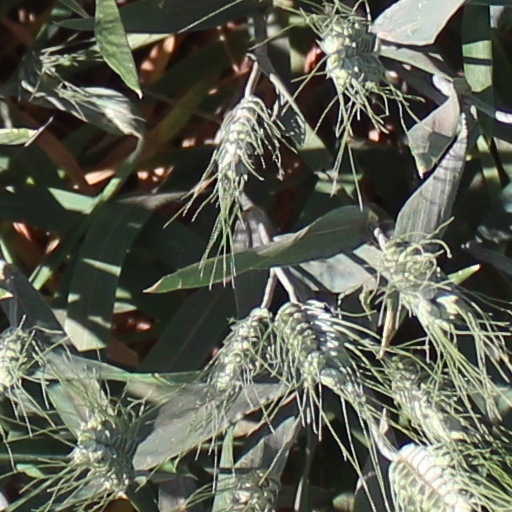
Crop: wheat